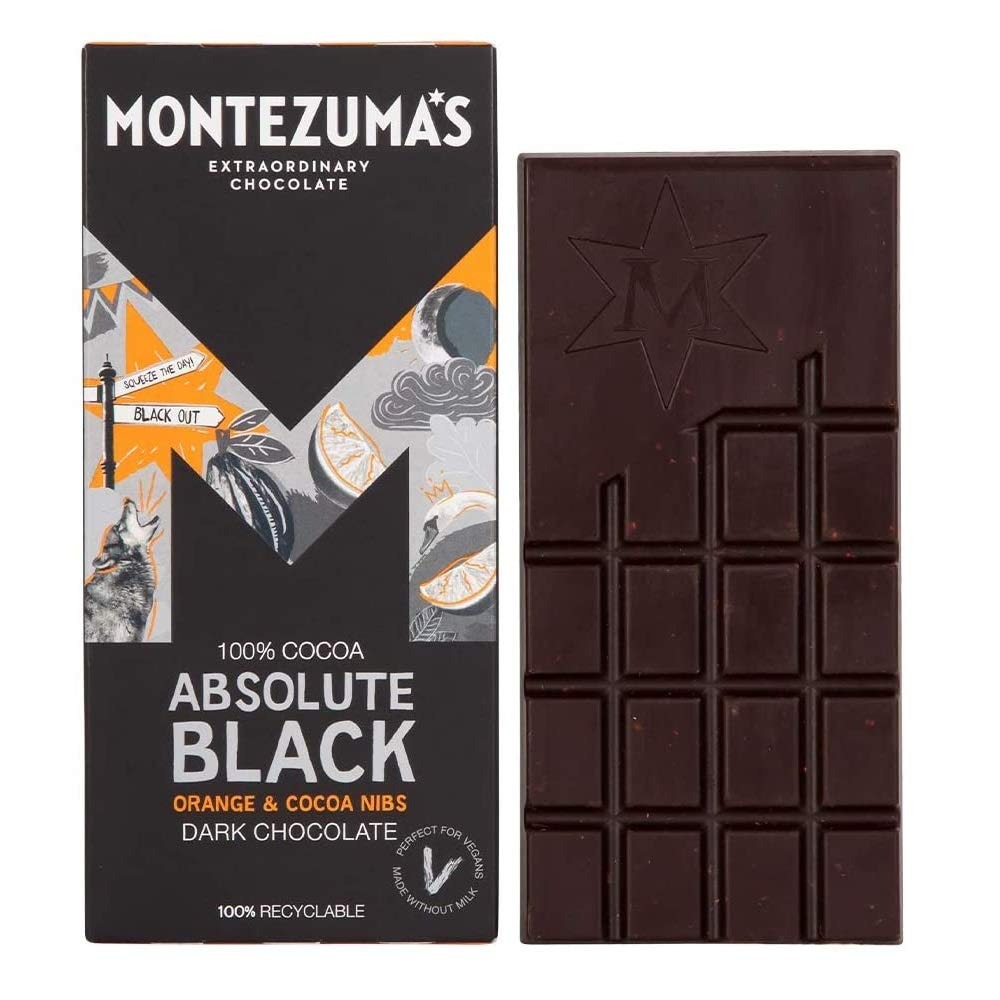
Item Name: Montezuma Absolute Black 100% Cocoa With Orange And Coco Nibs 90g (Pack of 6)
Bullet Point 1: 100% cocoa absolute black
Bullet Point 2: Free from: colourings, gluten, GM & preservatives
Bullet Point 3: Perfect for vegans
Product Description: Essential oil of oranges and tiny pieces of cocoa bean add a crunch and natural sweetness to this already awesome and dramatic 100% cocoa dark chocolate. Don’t say we didn’t warn you!
Value: 6.0
Unit: Count

Price: 37.87